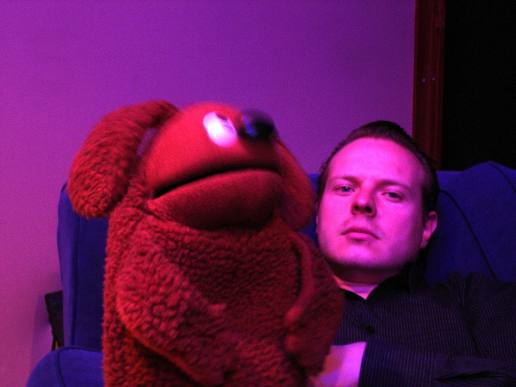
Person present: Yes